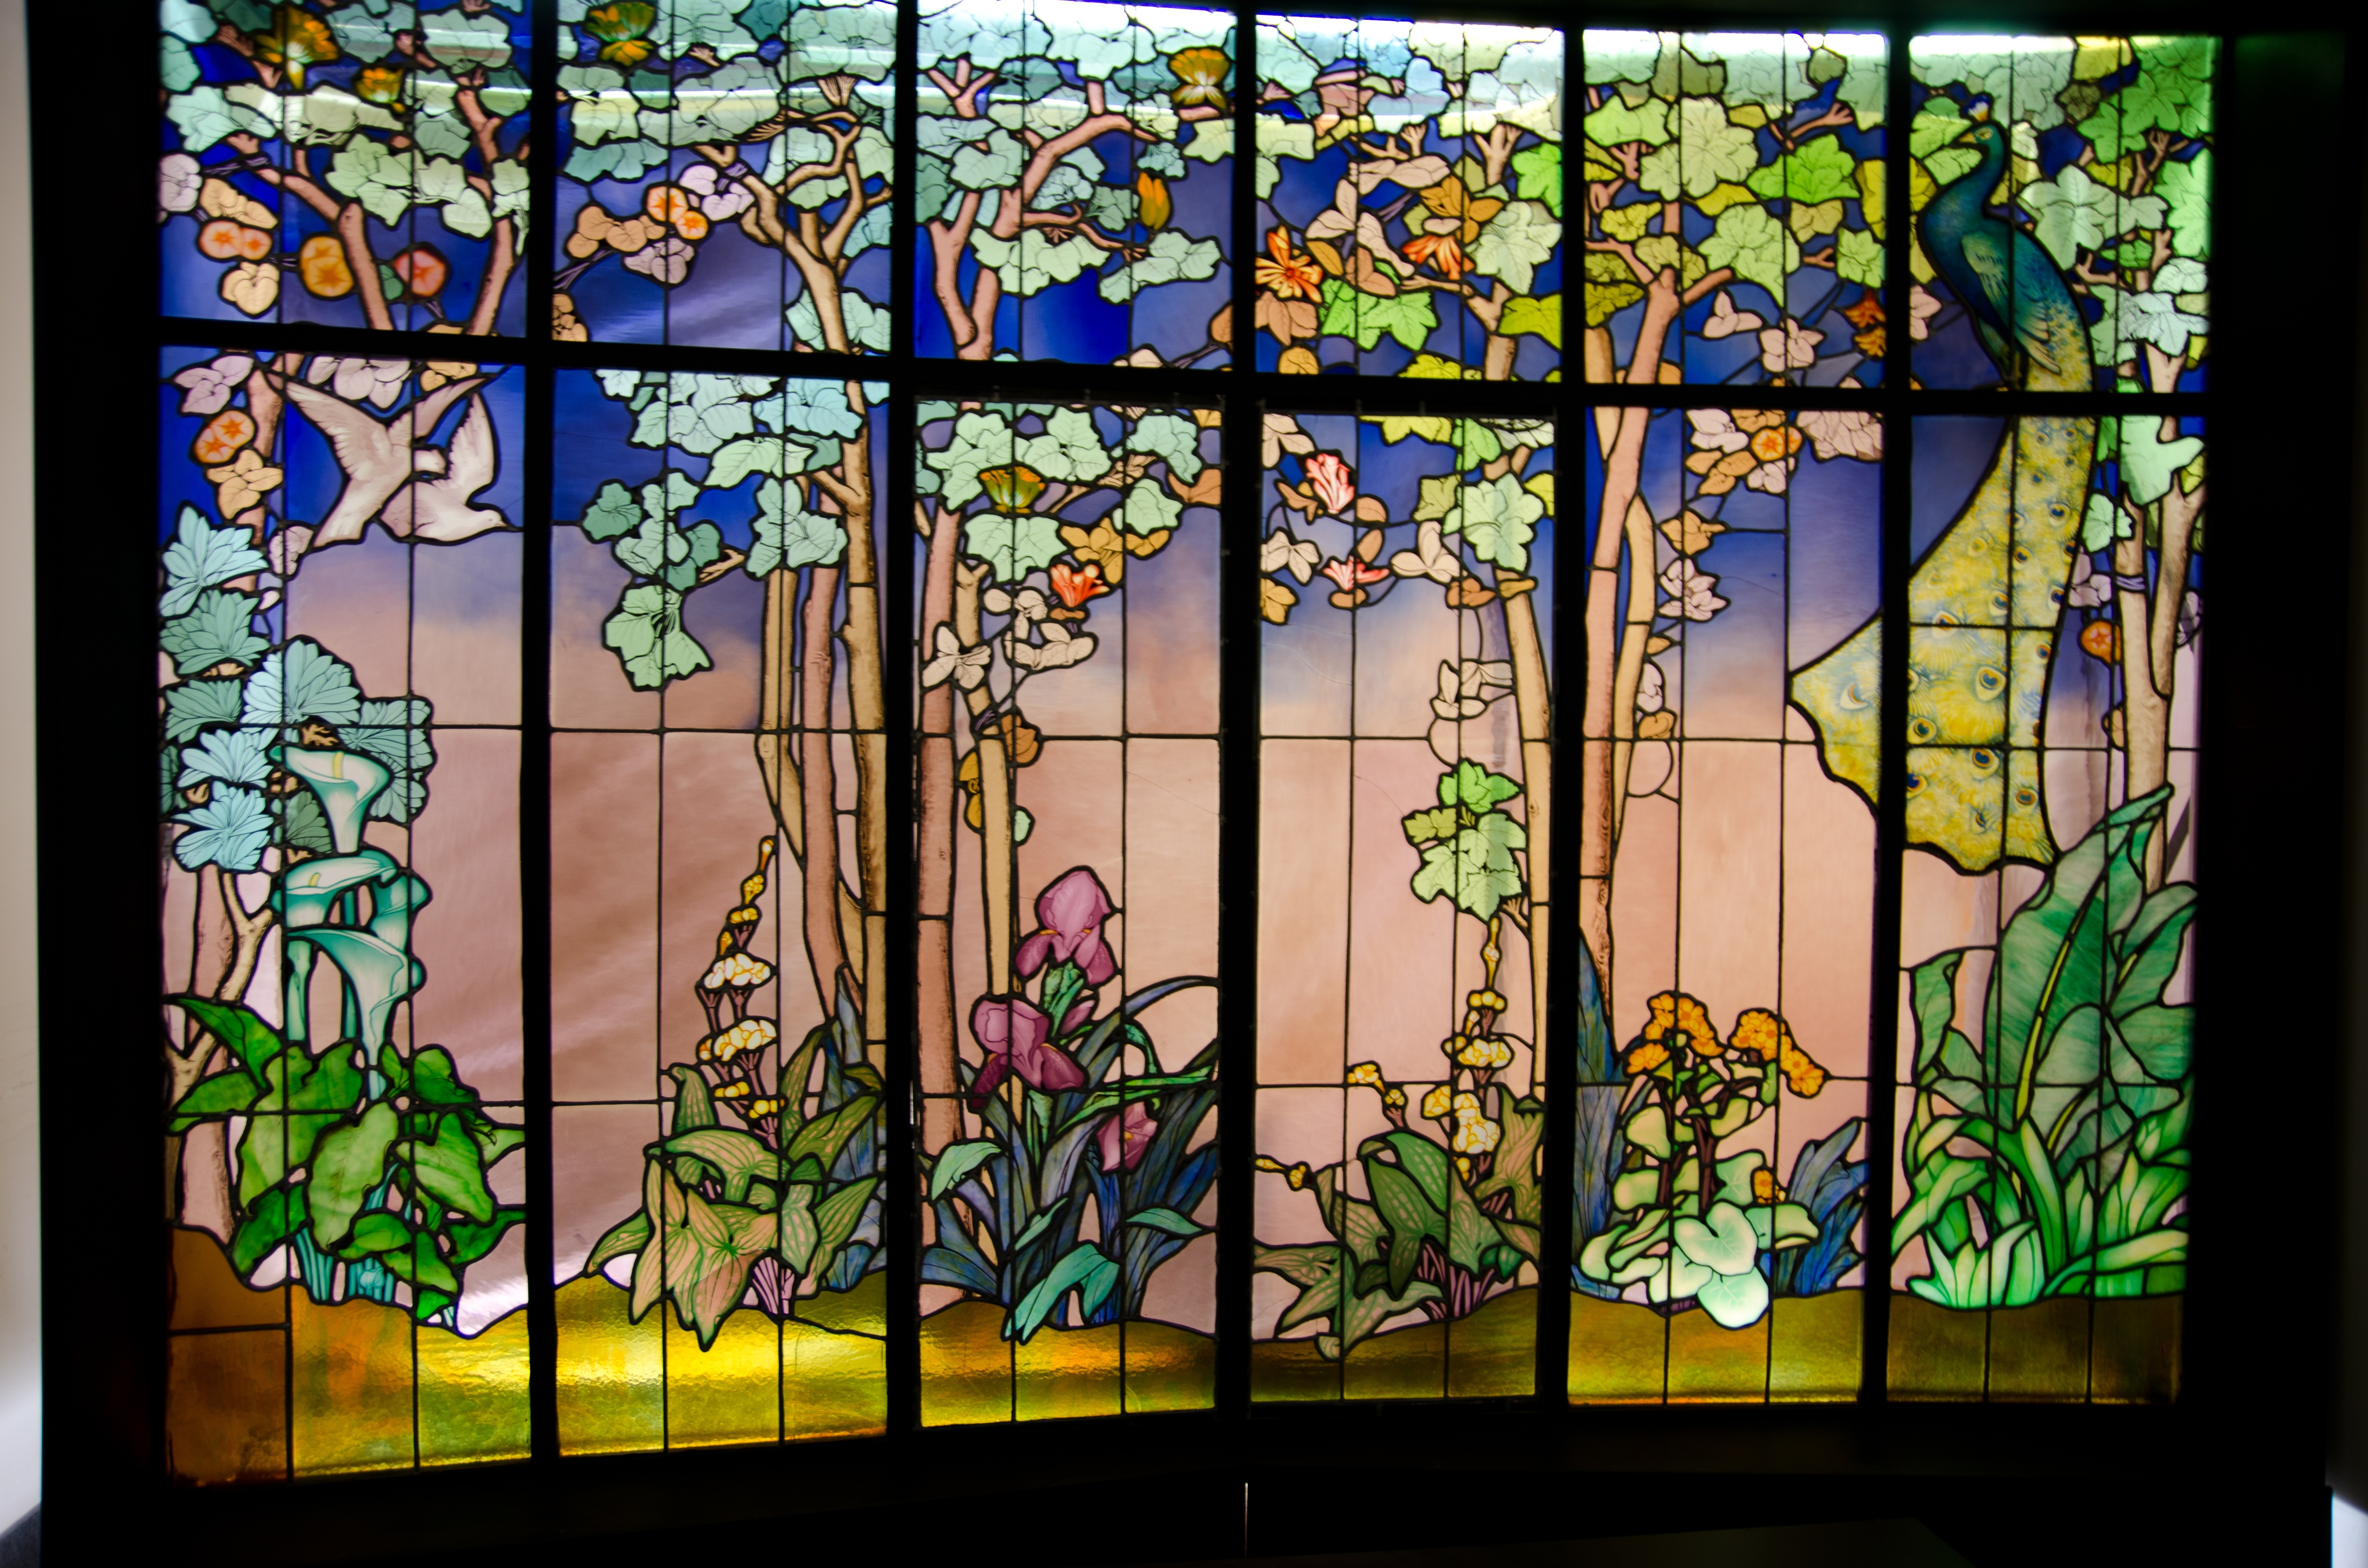
architecture, window, glass, material, stained glass, stained glass windows, modern art, new art